Samizdat

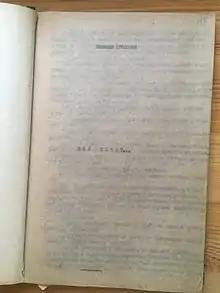
A typewritten edition of "Everything Flows" by Vasily Grossman, Moscow

In its early years, samizdat defined itself as a primarily literary phenomenon that included the distribution of poetry, classic unpublished Russian literature, and famous 20th century foreign literature. Literature played a key role in the existence of the samizdat phenomenon. For instance, the USSR's refusal to publish Boris Pasternak's epic novel, "Doctor Zhivago" led to the novel's subsequent underground publication. Likewise, the circulation of Alexander Solzhenitsyn's famous work about the gulag system, "The Gulag Archipelago", promoted a samizdat revival during the mid-1970s. However, because samizdat by definition placed itself in opposition to the state, samizdat works became increasingly focused on the state's violation of human rights, before shifting towards politics.